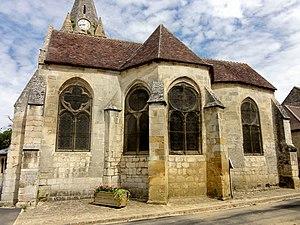
Chevet.
L'église Saint-Médard est une église catholique paroissiale située à Villers-Saint-Frambourg, en France. Elle possède un petit clocher roman caractéristique du Valois, qui remonte vers 1170 / 1180 et représente sa partie la plus ancienne. Le chœur et ses deux chapelles latérales sont issus de trois campagnes de construction rapprochées, pouvant être situées pendant la seconde moitié du XIIIᵉ siècle. C'est donc une œuvre de la période gothique rayonnante dont il garde l'empreinte, bien que des réparations au cours du XVIᵉ siècle aient apporté des simplifications. Le plan de l'église est irrégulier du fait de la présence de la base du clocher : la chapelle du sud est plus petite que celle du nord. La nef et ses bas-côtés ont été entièrement bâtis pendant le XVIᵉ siècle et affichent le style gothique flamboyant, sauf les grandes arcades du nord qui sont d'un style Renaissance tardif. Il en va de même de l'extérieur. Toute l'église a été construite avec soin, même si des moellons ont dû suffire pour la nef.